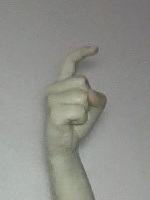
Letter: ra